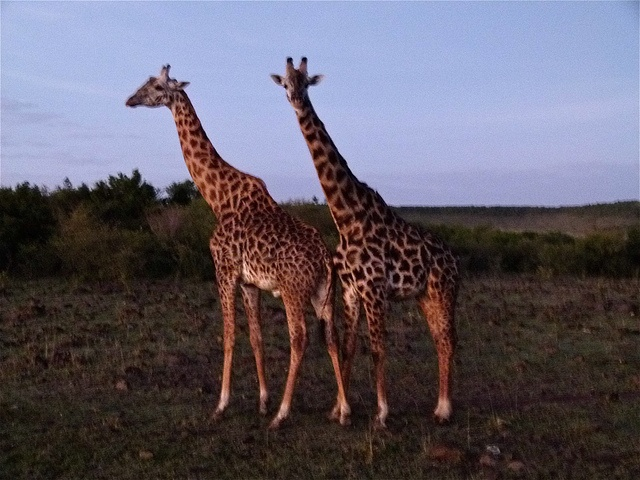
Two giraffes standing next to one another
A couple of giraffes are standing in a field.
Two tall giraffe standing next to each other in a field.
Two giraffes are standing near each other in a field.
Two giraffes stand next to each other in a field